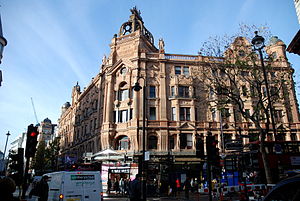
Hippodromen
Hippodromen er en bygning på hjørnet af Charing Cross Road og Leicester Square i City of Westminster, London. Navnet har været benyttet til mange forakellige teatre og music halls, og London Hippodrome er en af de få overlevende.